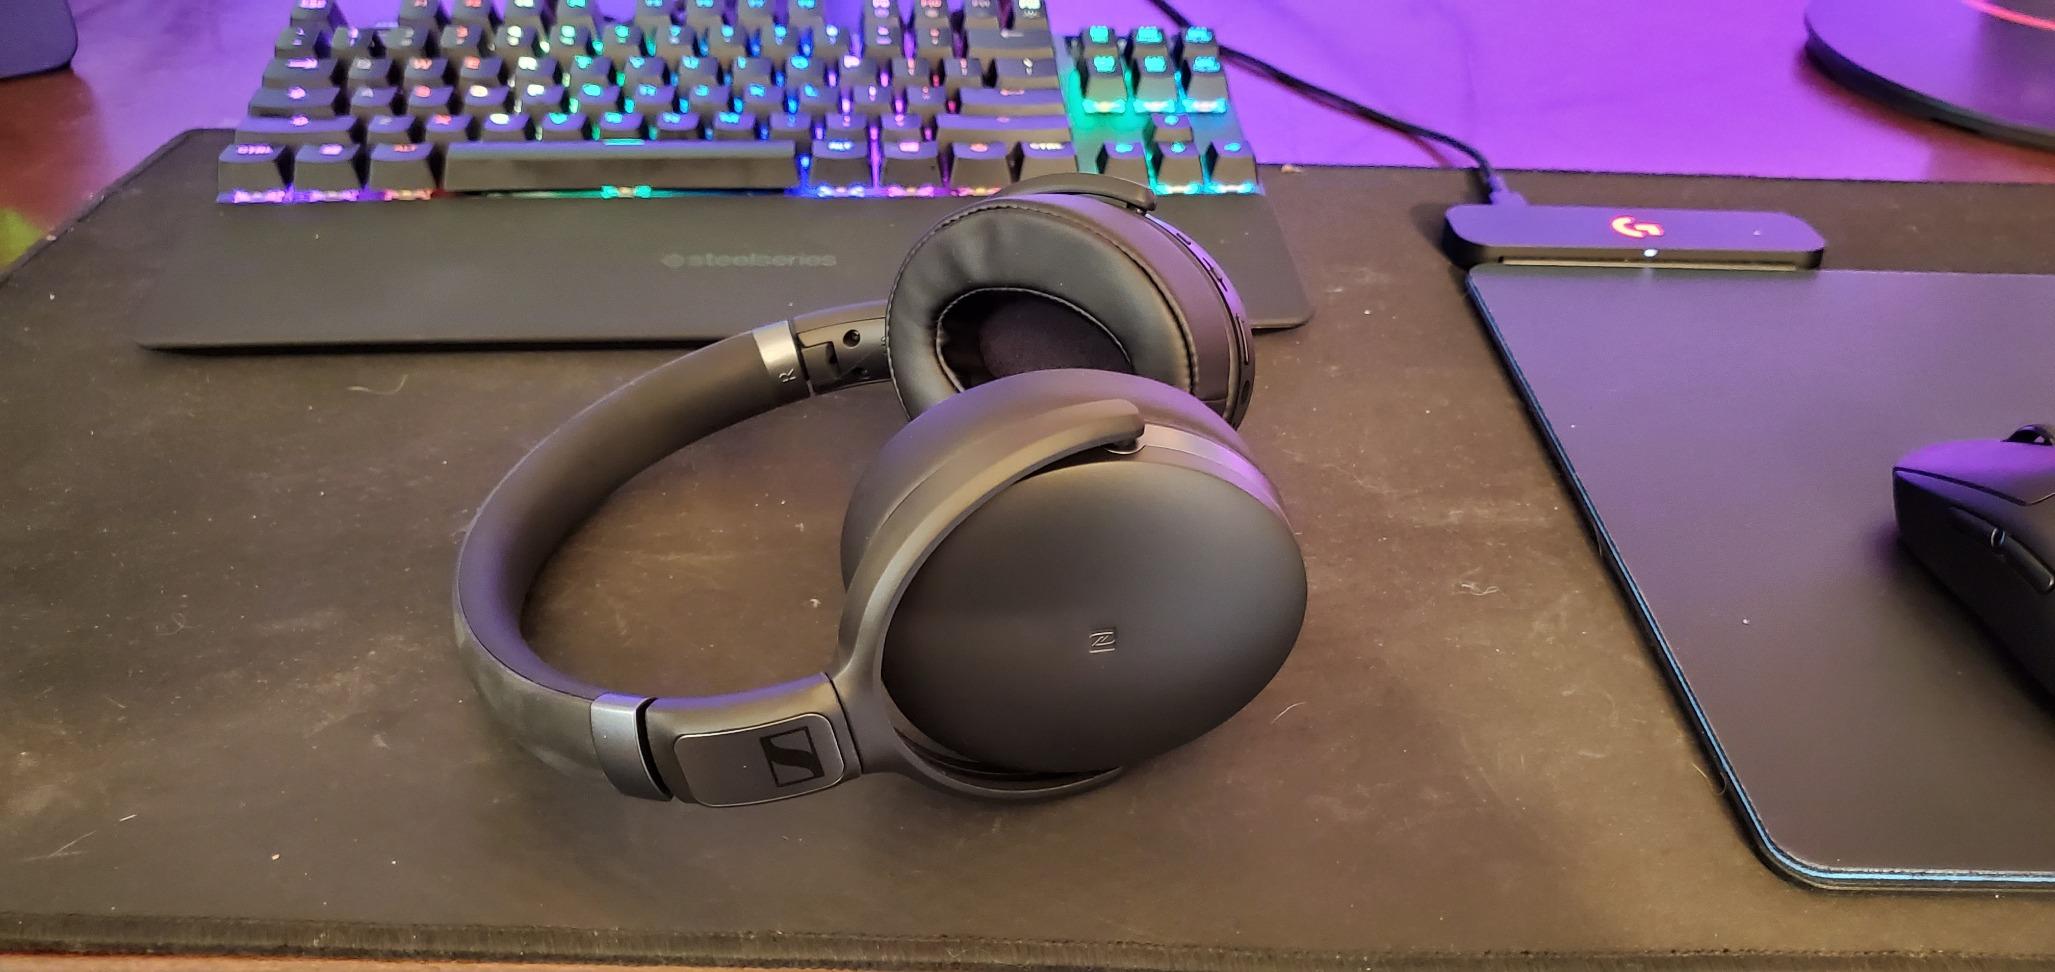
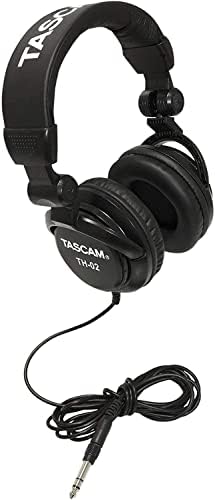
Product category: headphones
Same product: no